Mary Hilliard Hinton

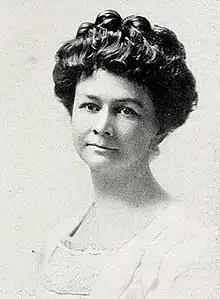
Hinton in 1914

Mary Hilliard Hinton (June 7, 1869 – January 6, 1961) was an American painter, historian, clubwoman, and political activist. She was a leader in North Carolina's anti-suffragist movement and an outspoken white supremacist, co-founding and running North Carolina's branches of the States Rights Defense League and the Southern Rejection League. A prominent clubwoman, Hinton was active in the Daughters of the American Revolution, the United Daughters of the Confederacy, the Colonial Dames of America, and the National Society of the Colonial Dames of America; serving as a booklet editor, artist, registrar, and state regent for the North Carolina Society of the Daughters of the American Revolution.